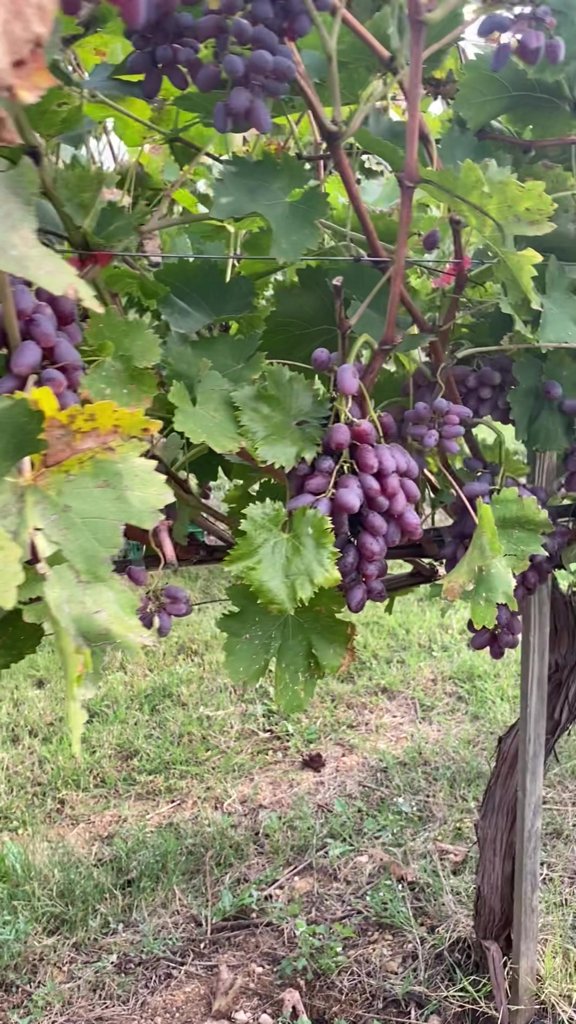
Berries visible: 139
Grape clusters: 9